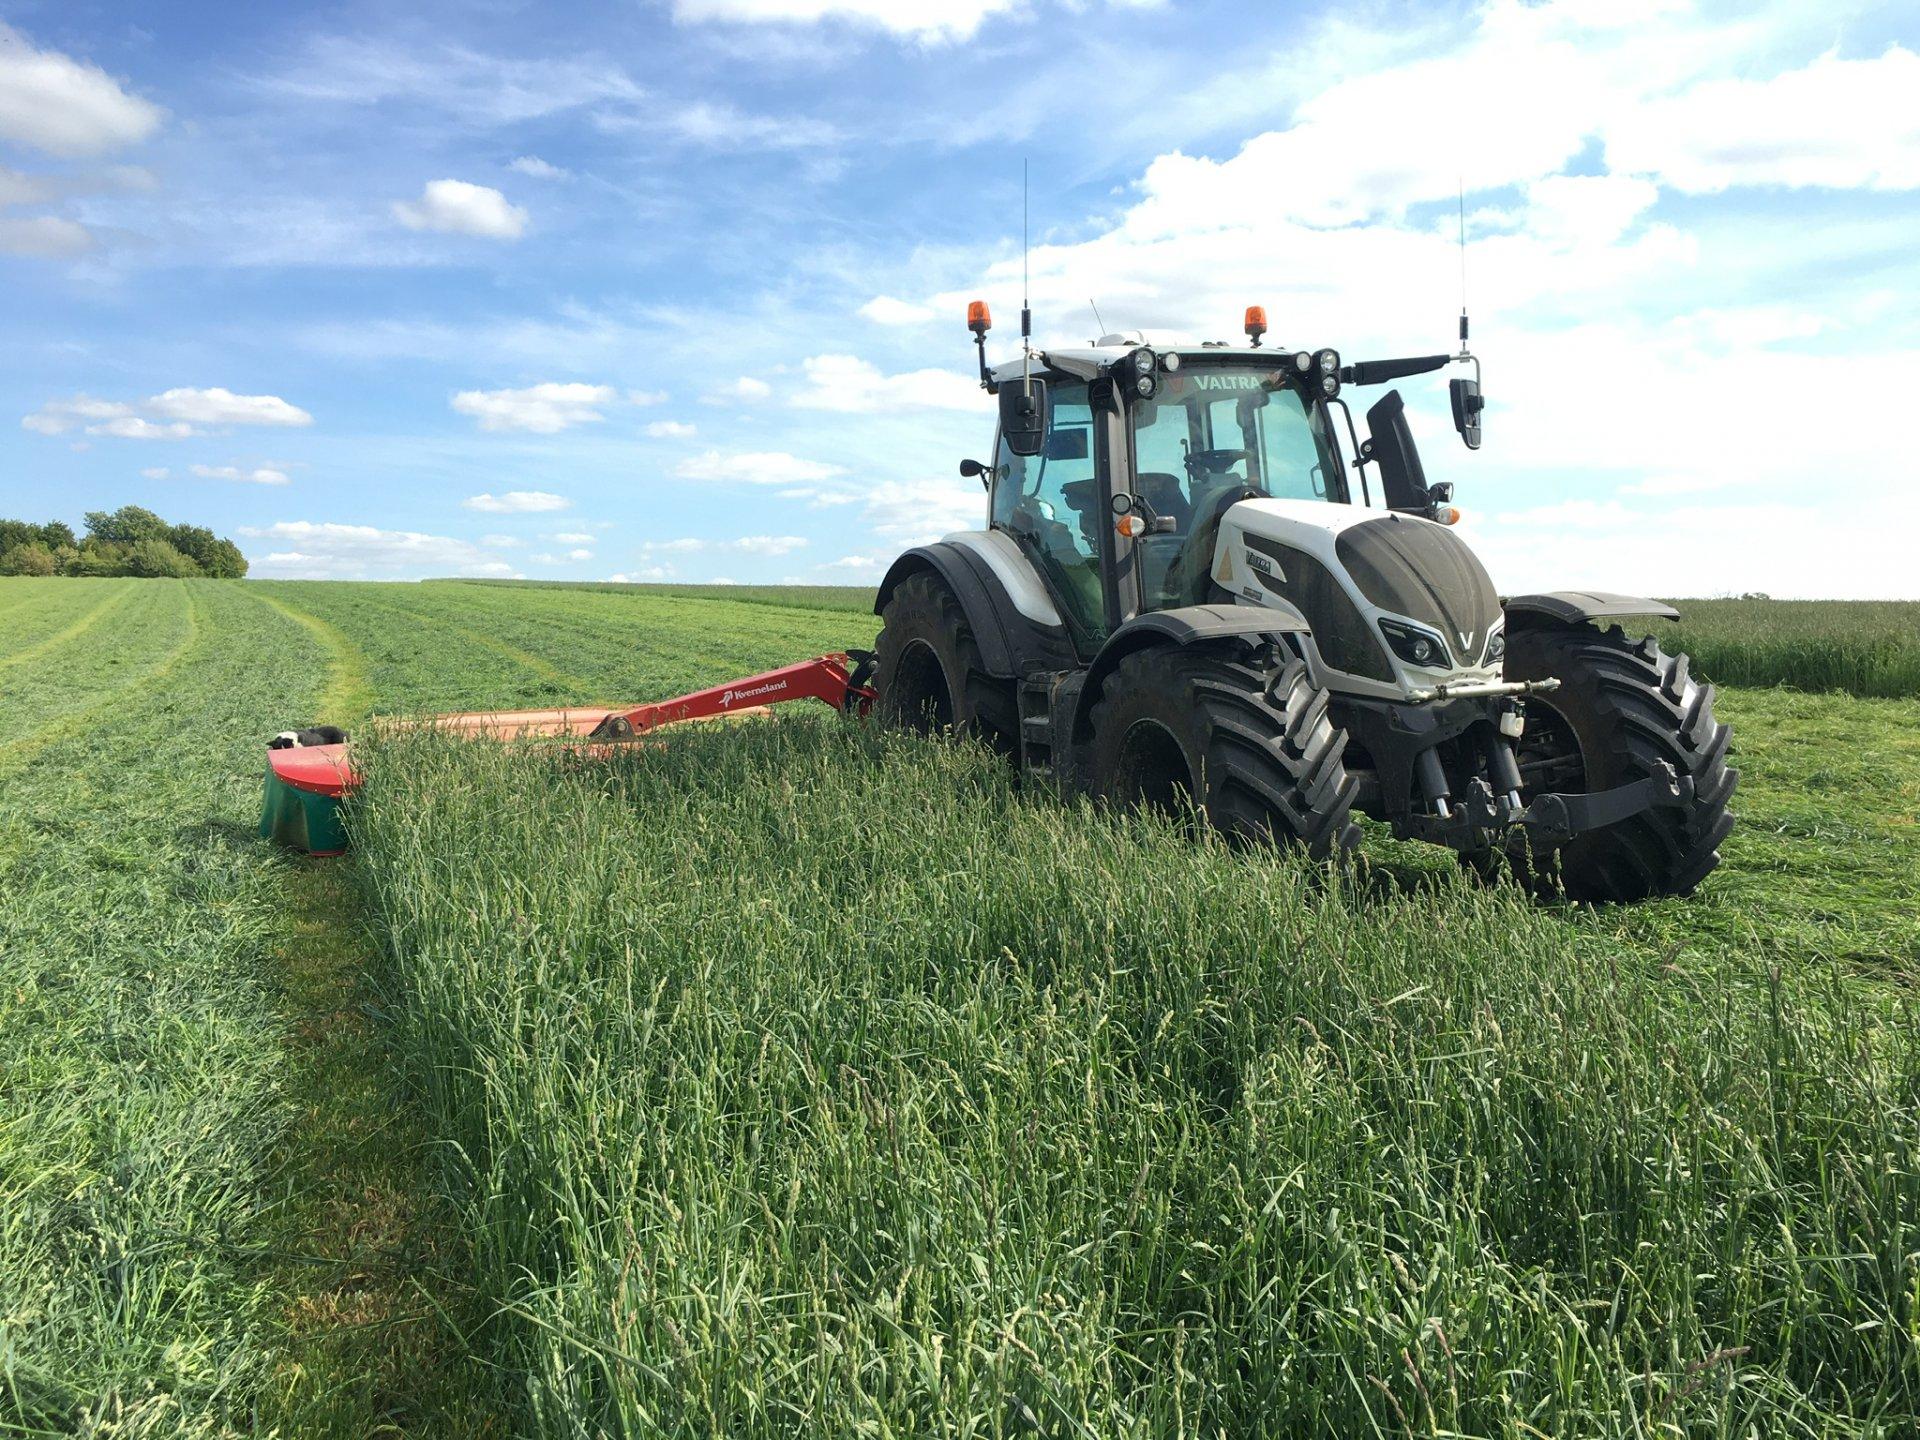
Kilimo cha kisasa, ambacho kinausihanisha na utumiaji wa mtambo ujulikanao kama trekta, kwa ajili ya kulimia shamba.